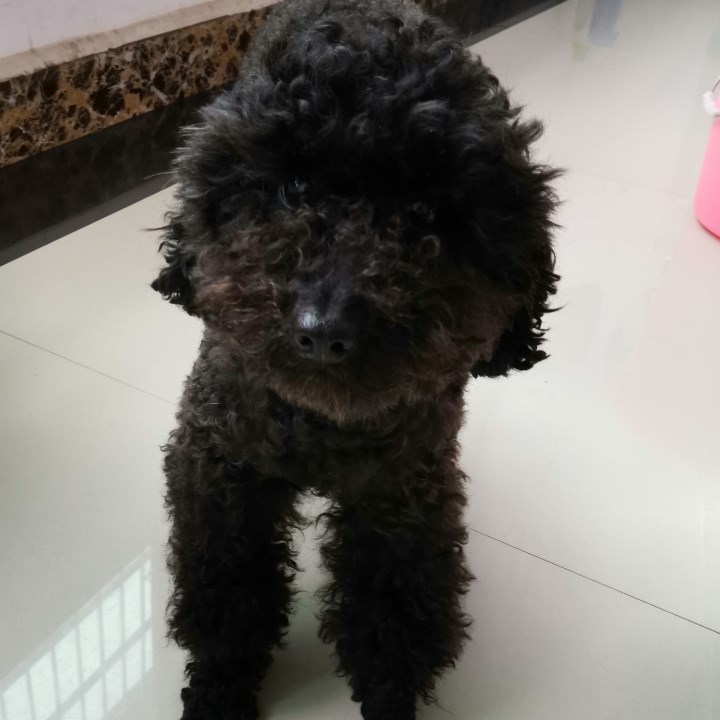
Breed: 7449-n000128-teddy